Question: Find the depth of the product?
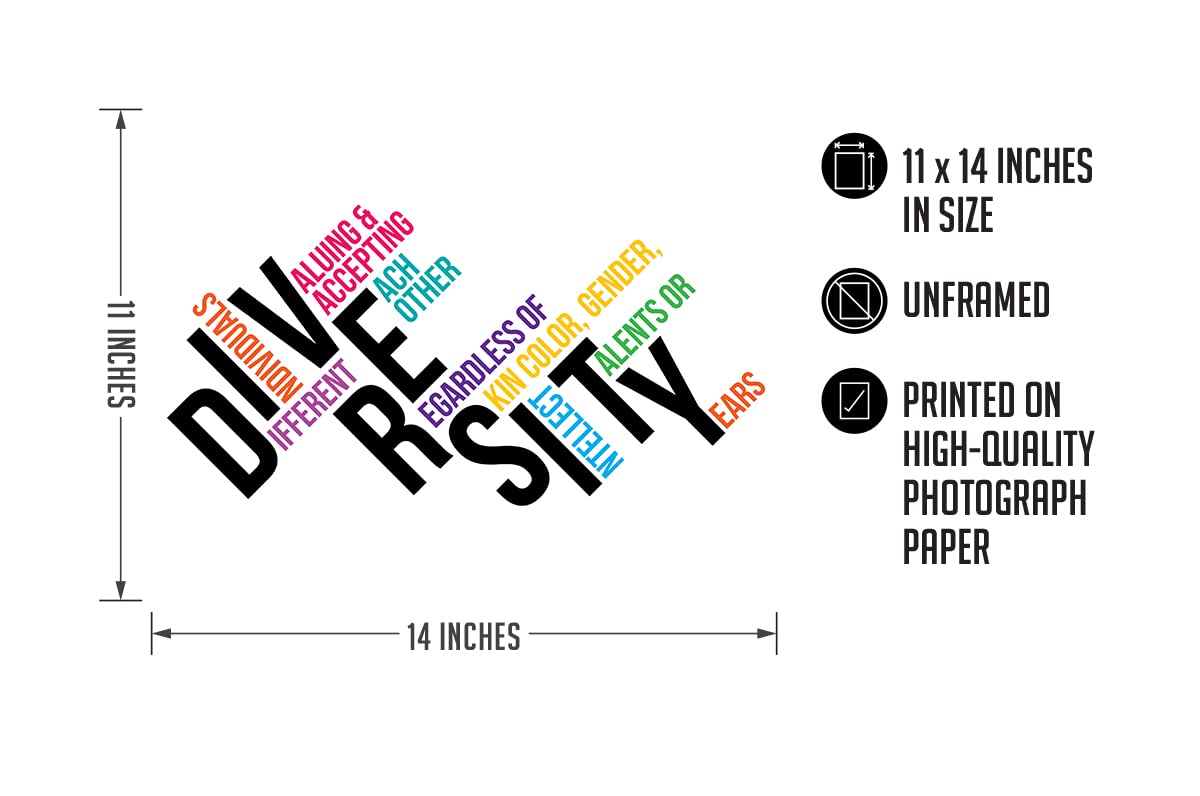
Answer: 14.0 inch